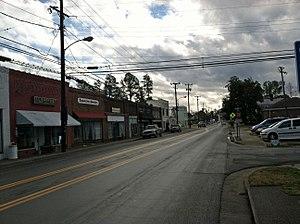
Nommée Jerusalem jusqu'en 1888, la ville américaine de Courtland est le siège du comté de Southampton, dans l’État de Virginie. Lors du recensement de 2010, sa population s’élevait à 1 284 habitants.